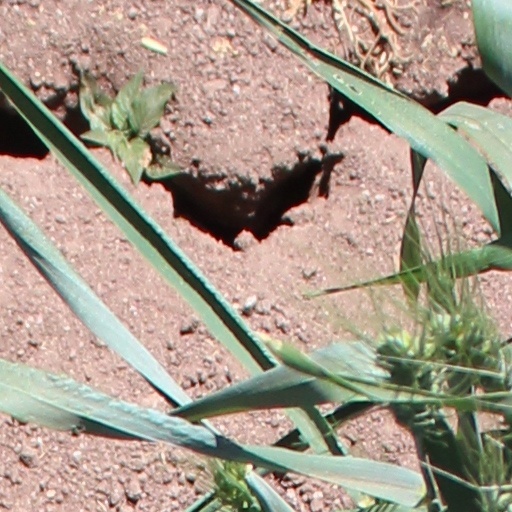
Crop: wheat